Harbilt Electric Trucks

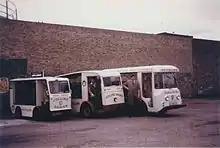
A Harbilt Model 850 (far right), registration number RYM 308E, at the Burnaby Road depot of N F Collins, Southend-on-Sea, Essex. This style of cab was fitted to 850 and 808 models. The two vehicles nearest the camera are Morrison-Electricar models D4 and BM.

The 900 range was the next to be introduced, beginning with the 916 and the 924, and later the 936. The final two digits referred to the number of 2-volt cells that formed the battery. The vehicle was similar to the 760, but was somewhat wider. A model 808 was also added at some point.